Pansophism

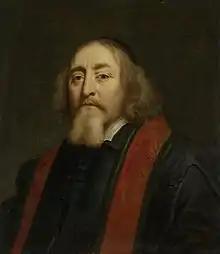
John Amos Comenius (Founded the idea of Pansophism) (1592–1670)

Pansophism, in older usage often pansophy, is a concept in the educational system of universal knowledge proposed by John Amos Comenius, a Czech educator. "[Comenius's] second great interest was in furthering the Baconian attempt at the organization of all human knowledge. He became one of the leaders in the encyclopædic or pansophic movement of the seventeenth century".